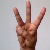
The image shows a hand gesture representing the letter 'W' in Indian Sign Language.